Anniston station

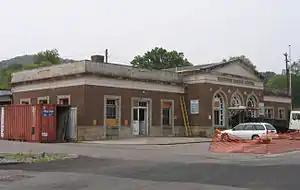
Street side of the station during the 2008 restoration

Anniston station is an Amtrak train station at 126 West 4th Street in Anniston, Alabama. It is served by the passenger train. The station was originally designed by Milo R. Hanker and built in 1925 for the Southern Railway, and was one of the last railroad-operated active passenger stations in the country, as the "Southern Crescent" (predecessor to the current Amtrak train) was still operated by the Southern well into the Amtrak era.